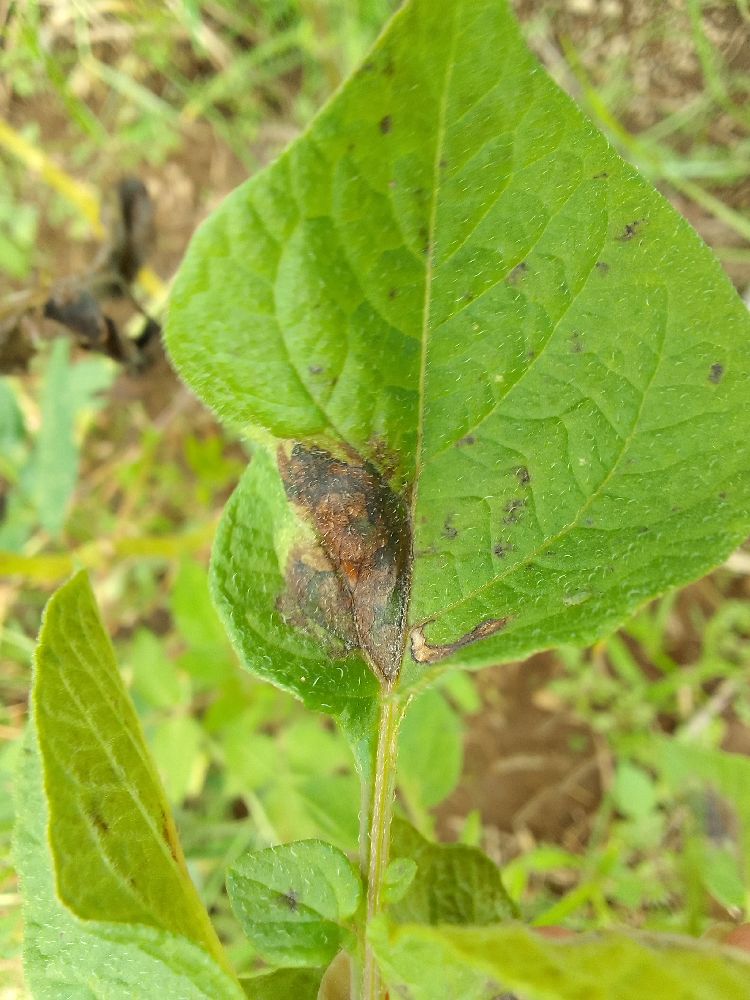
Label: Late blight